Tony Casillas

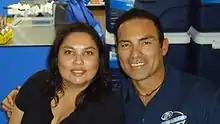
Casillas with a fan prior to a Cowboys home game in 2011.

Tony Steven Casillas (born October 26, 1963) is an American former professional football player who was a defensive tackle in the National Football League (NFL) from 1986 through 1997. He played college football for the Oklahoma Sooners, winning an NCAA national championship in 1985, when he also won the Lombardi Award and was the UPI Lineman of the Year. Casillas was also part of the Dallas Cowboys back to back victories in Super Bowl XXVII and XXVIII, both against the Buffalo Bills. In 2004, he was inducted into the College Football Hall of Fame.